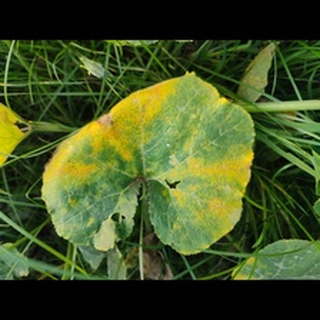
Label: pumpkin_downy_mildew